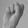
ASL letter: S